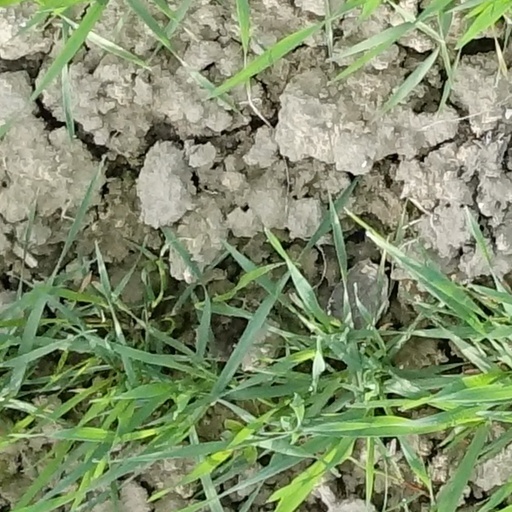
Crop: wheat